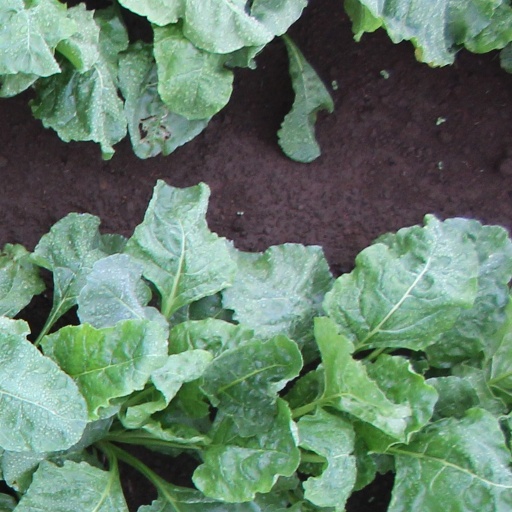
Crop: sugar beet